Caroline Skeel

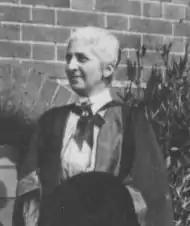
Skeel in 1919

Caroline Anne James Skeel (9 February 1872 – 25 February 1951) was a British historian. She was a professor of history at Westfield College, and is remembered for her work in Welsh social and economic history. The library at Westfield was named after her in 1971.